Jáchym Topol

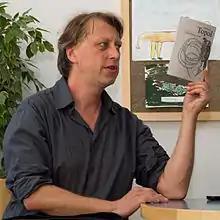
Jáchym Topol with his book "Chladnou zemí" (September 2010)

Jáchym Topol (born 4 August 1962) is a Czech poet, novelist, musician and journalist who became a laureate of the Czech State Award for Literature in October 2017 for his novel "A Sensitive Person" and his life work to date.